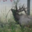
Label: deer